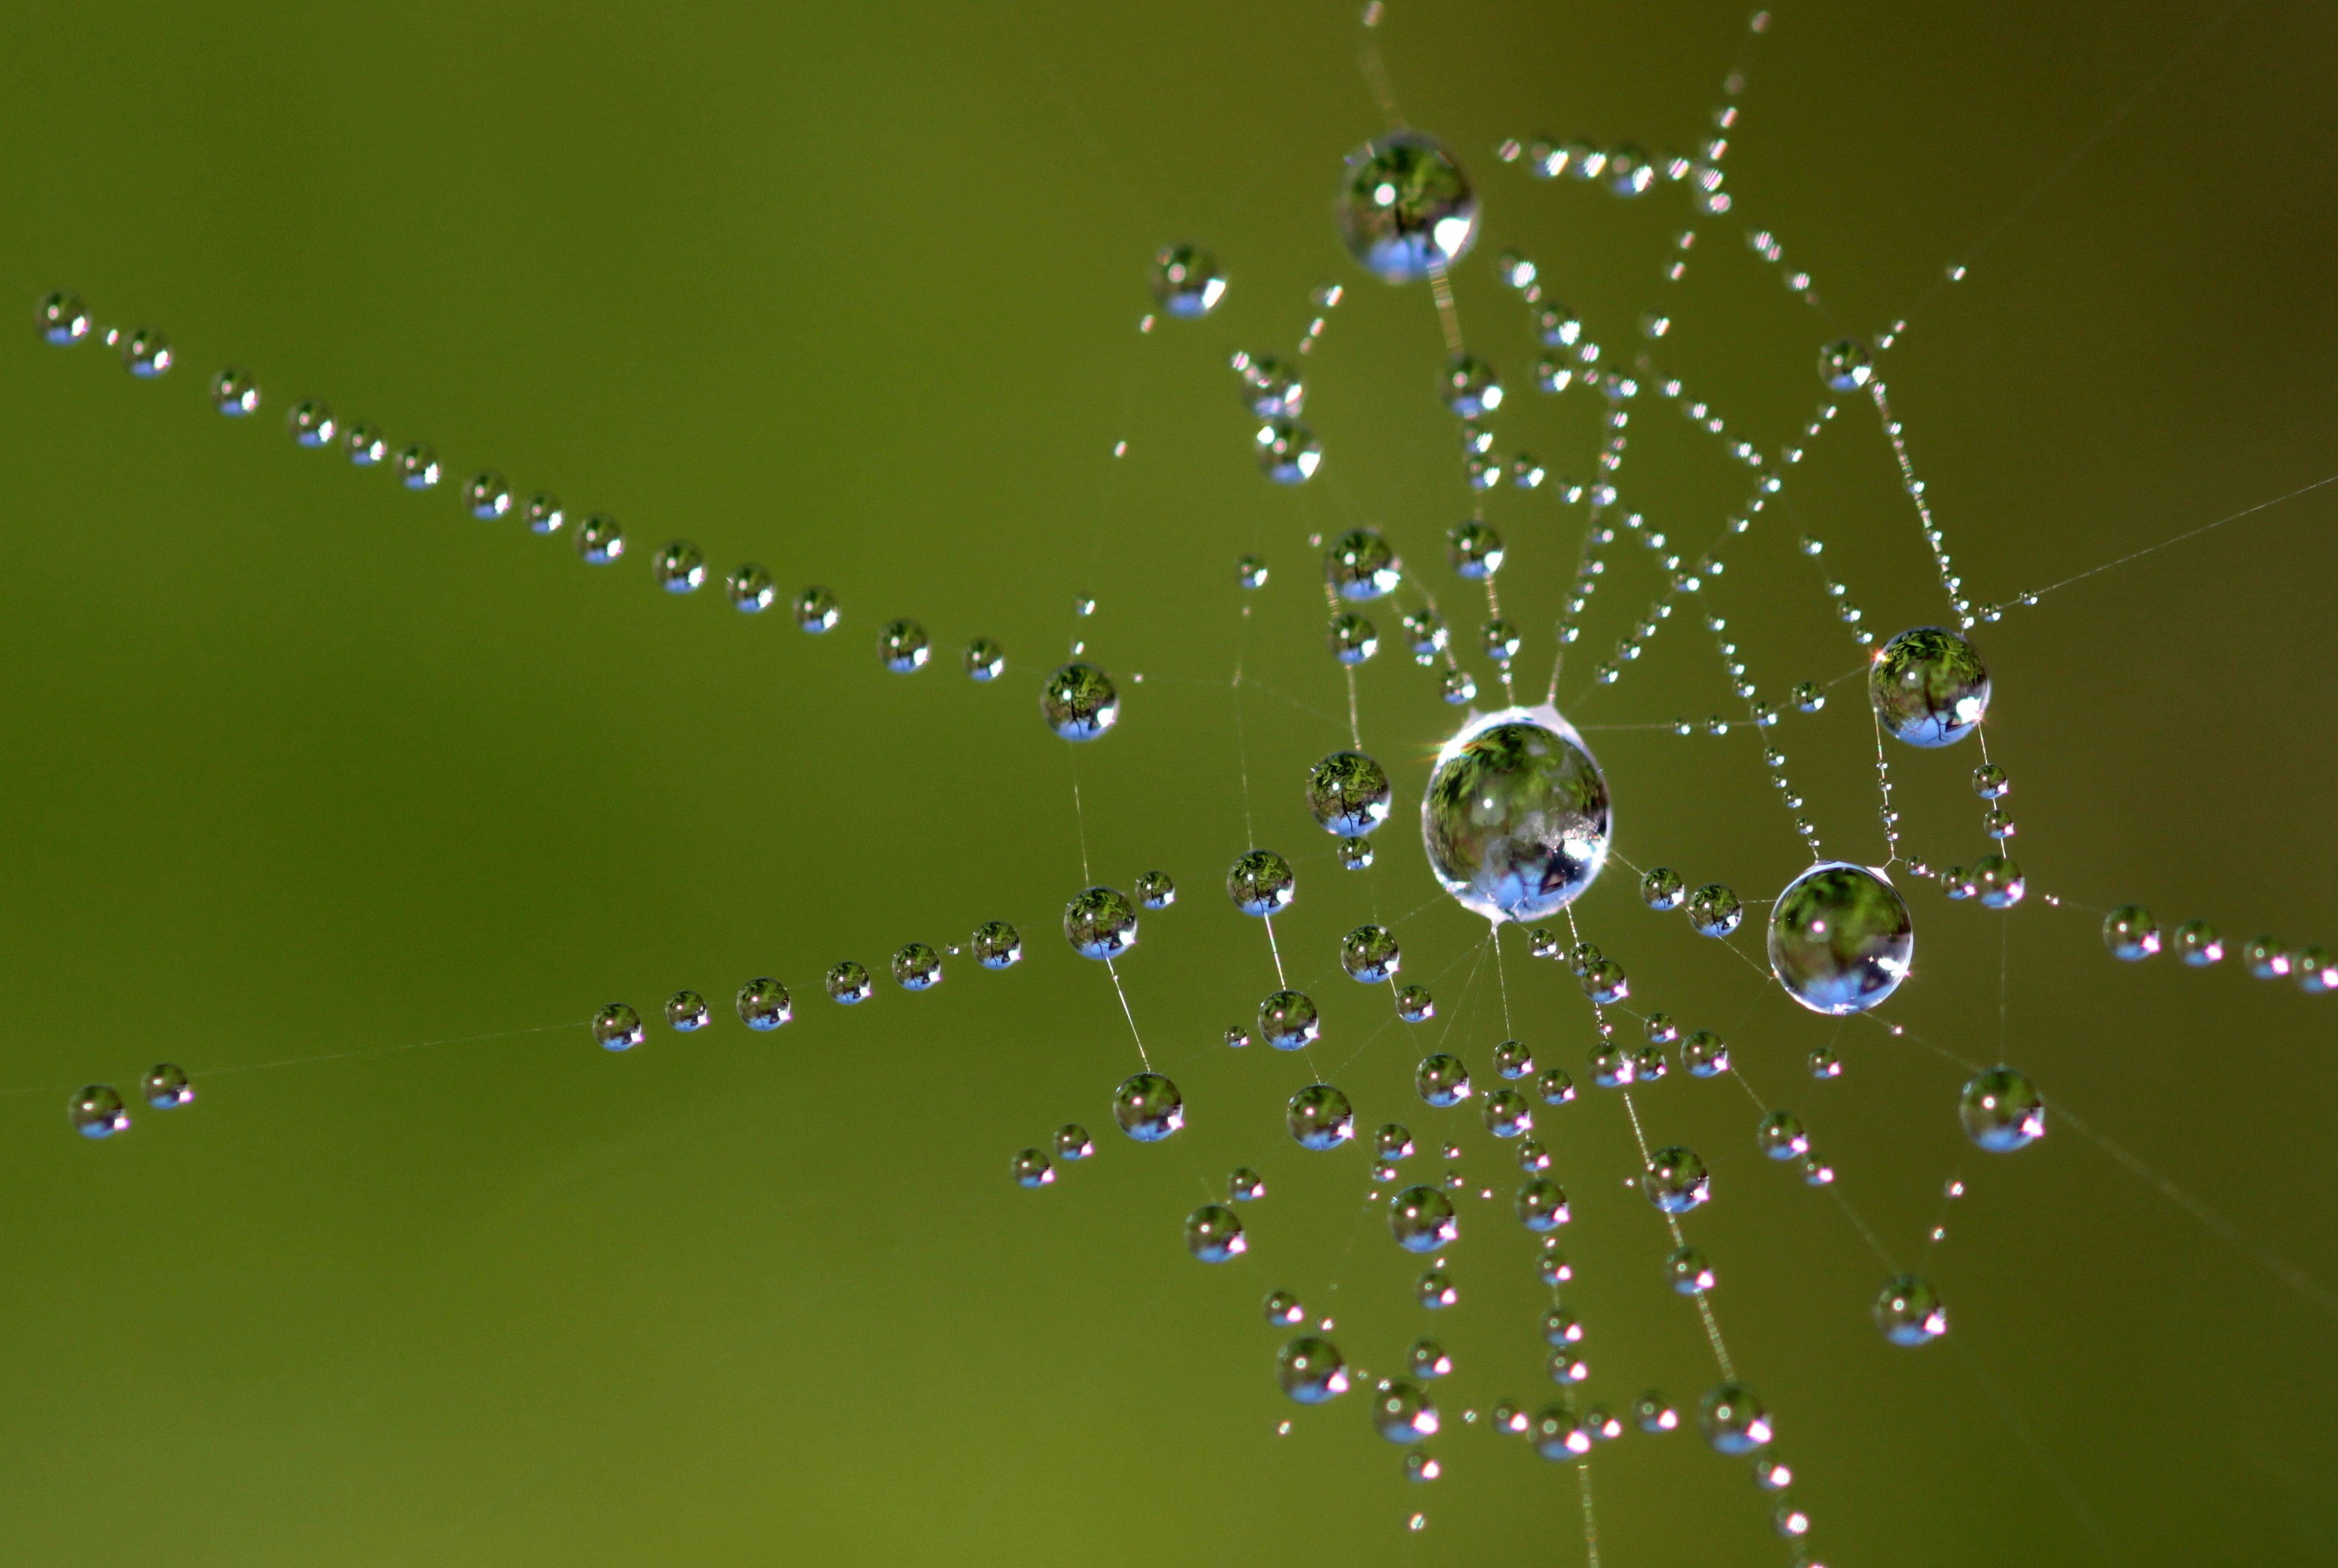
water, nature, drop, dew, raindrop, wet, green, material, drip, circle, invertebrate, spider web, cobweb, close up, spider, arachnid, network, drop of water, mirroring, moisture, macro photography, beaded